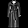
Label: Coat